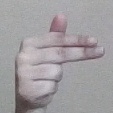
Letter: ghain